Jintai Lu station

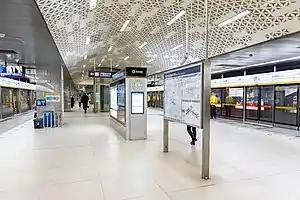
Line 6 platform 300px Line 14 platform

Jintai Lu is an interchange station between Line 6 and Line 14 of the Beijing Subway. It is located in Chaoyang District. This station opened on December 30, 2012. It was the western teminus of Line 14 until it was extended westward to Beijing South railway station on December 26, 2015.